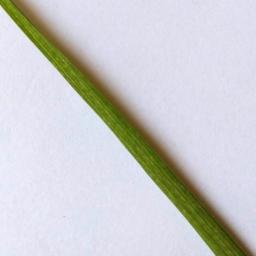
Label: Rice___Healthy